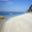
Label: sea